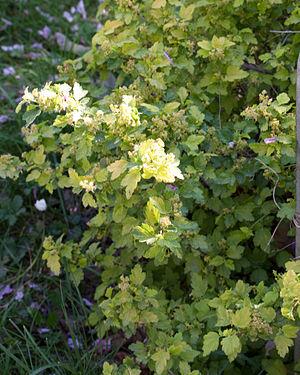
Ribes alpinum 'Aureum' - Floraison - Jardin des Plantes - Paris
Le Groseillier des Alpes est un arbuste de la famille des Grossulariacées originaire d'Europe centrale ou boréale.